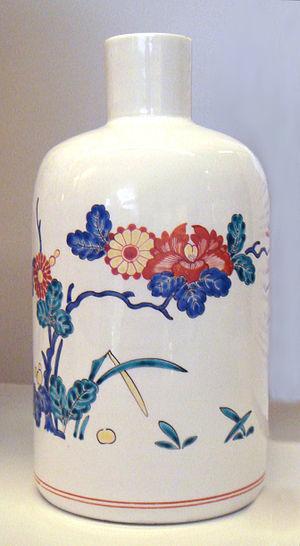
Les porcelaines Kakiémon étaient produites au Japon dans les ateliers d'Arita, dans la préfecture de Saga, durant le milieu du XVIIᵉ siècle, et présentent beaucoup de similitudes avec les céramiques chinoises de la « famille verte ». La superbe qualité de ses décorations en émaux était très recherchée en Occident, et fut largement imitée par les producteurs de porcelaine occidentaux.
Le japonisme est l'influence de la civilisation et de l'art japonais sur les artistes et écrivains, premièrement français, puis Occidentaux, entre les années 1860 et 1890. L'art qui résulta de cette influence, notamment en réaction au classicisme et qui initie de nouveaux choix esthétiques, est qualifié de japonesque.